Night self-learning

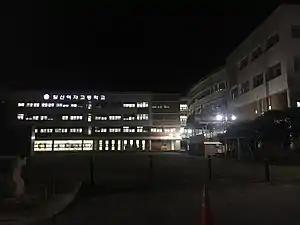
Picture about high school students in South Korea studying until late night

Night self-learning is a self-administered program available to students from some middle schools and most high schools in mainland China, Taiwan, South Korea and Germany. This includes the zero hour class before the regular class (also called "morning self-learning") and the night self-learning after the regular class. Since it is a self-learning program, it does not offer educational programs like supplementary classes or after-school programs.